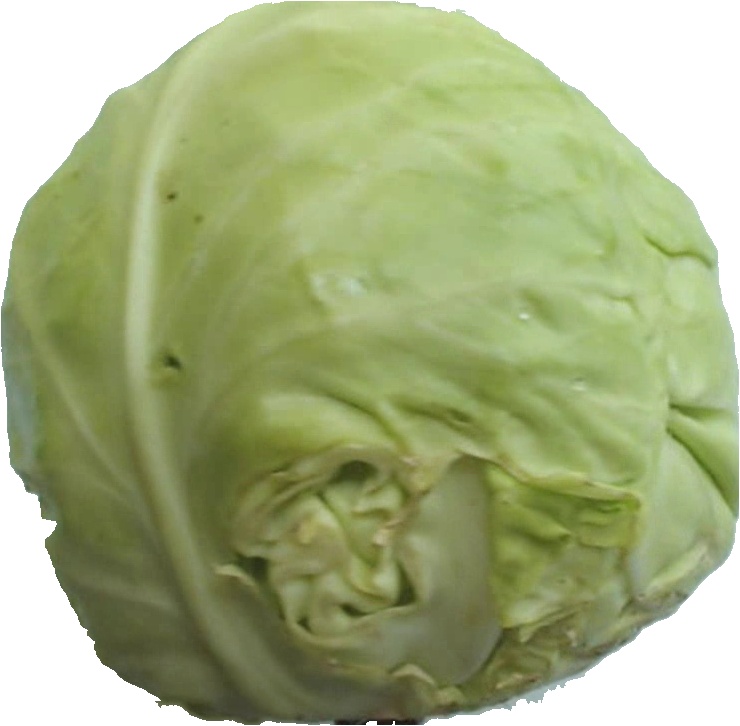
Label: cabbage_white_1